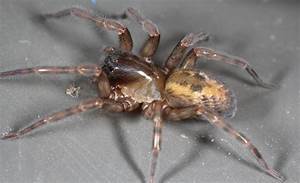
Label: spider